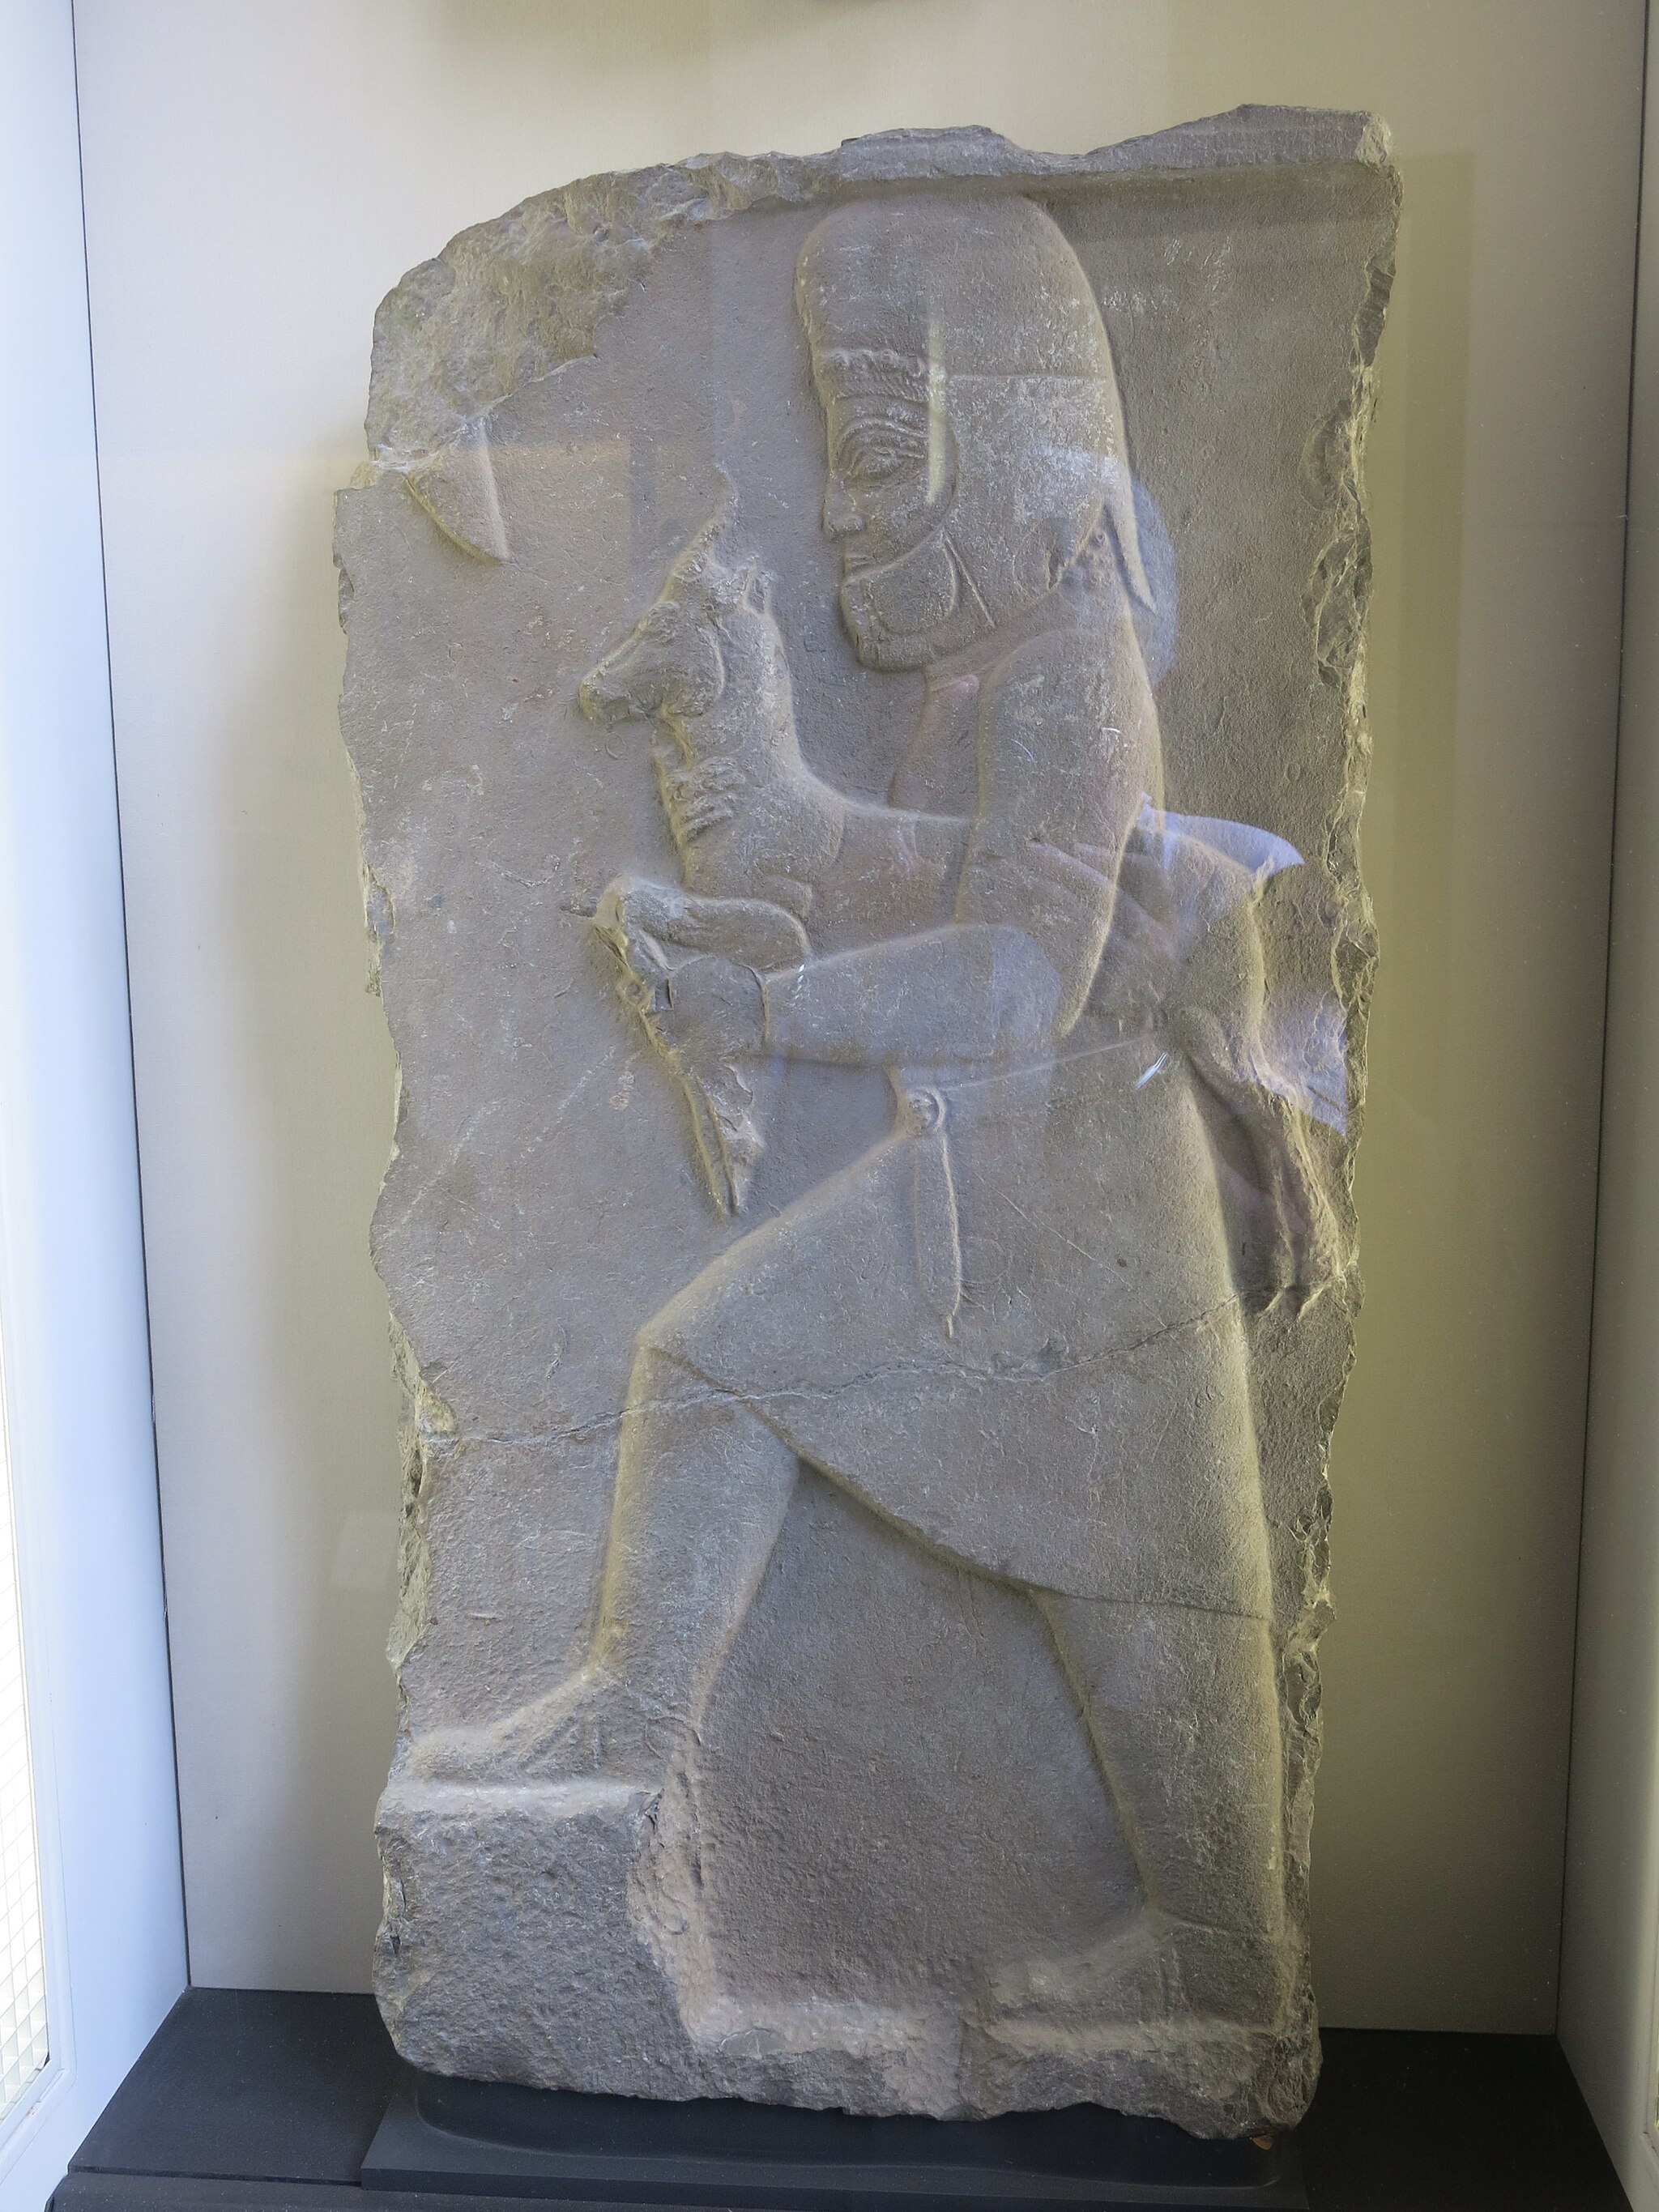
Title: Porteur de chevreau gravissant un escalier (Louvre, AO 14050)
Description: Kid carrier climbing a staircase. Limestone. Persepolis. 5th century BC. Louvre museum (Paris, France)
Date: 2022-07-13
Categories: Near Eastern Antiquities in the Louvre - Room 309, Self-published work, PD-self, Musée du Louvre:Inventory/AO, Reliefs in the Louvre, Reliefs from Persepolis